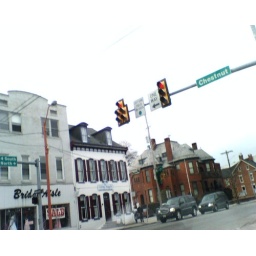
the far bottom corner, my wedding dress is hanging in the window at Bridal Aisle on Chestnut.